Jan Štokr

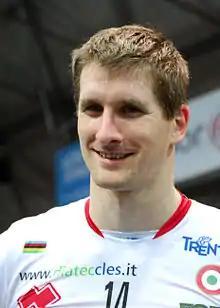

Jan Štokr (born 16 January 1983) is a Czech volleyball player (opposite), a member of Czech Republic men's national volleyball team and Czech club VK Dukla Liberec. He is a multiple winner of the Club World Championship with the Italian club Diatec Trentino.